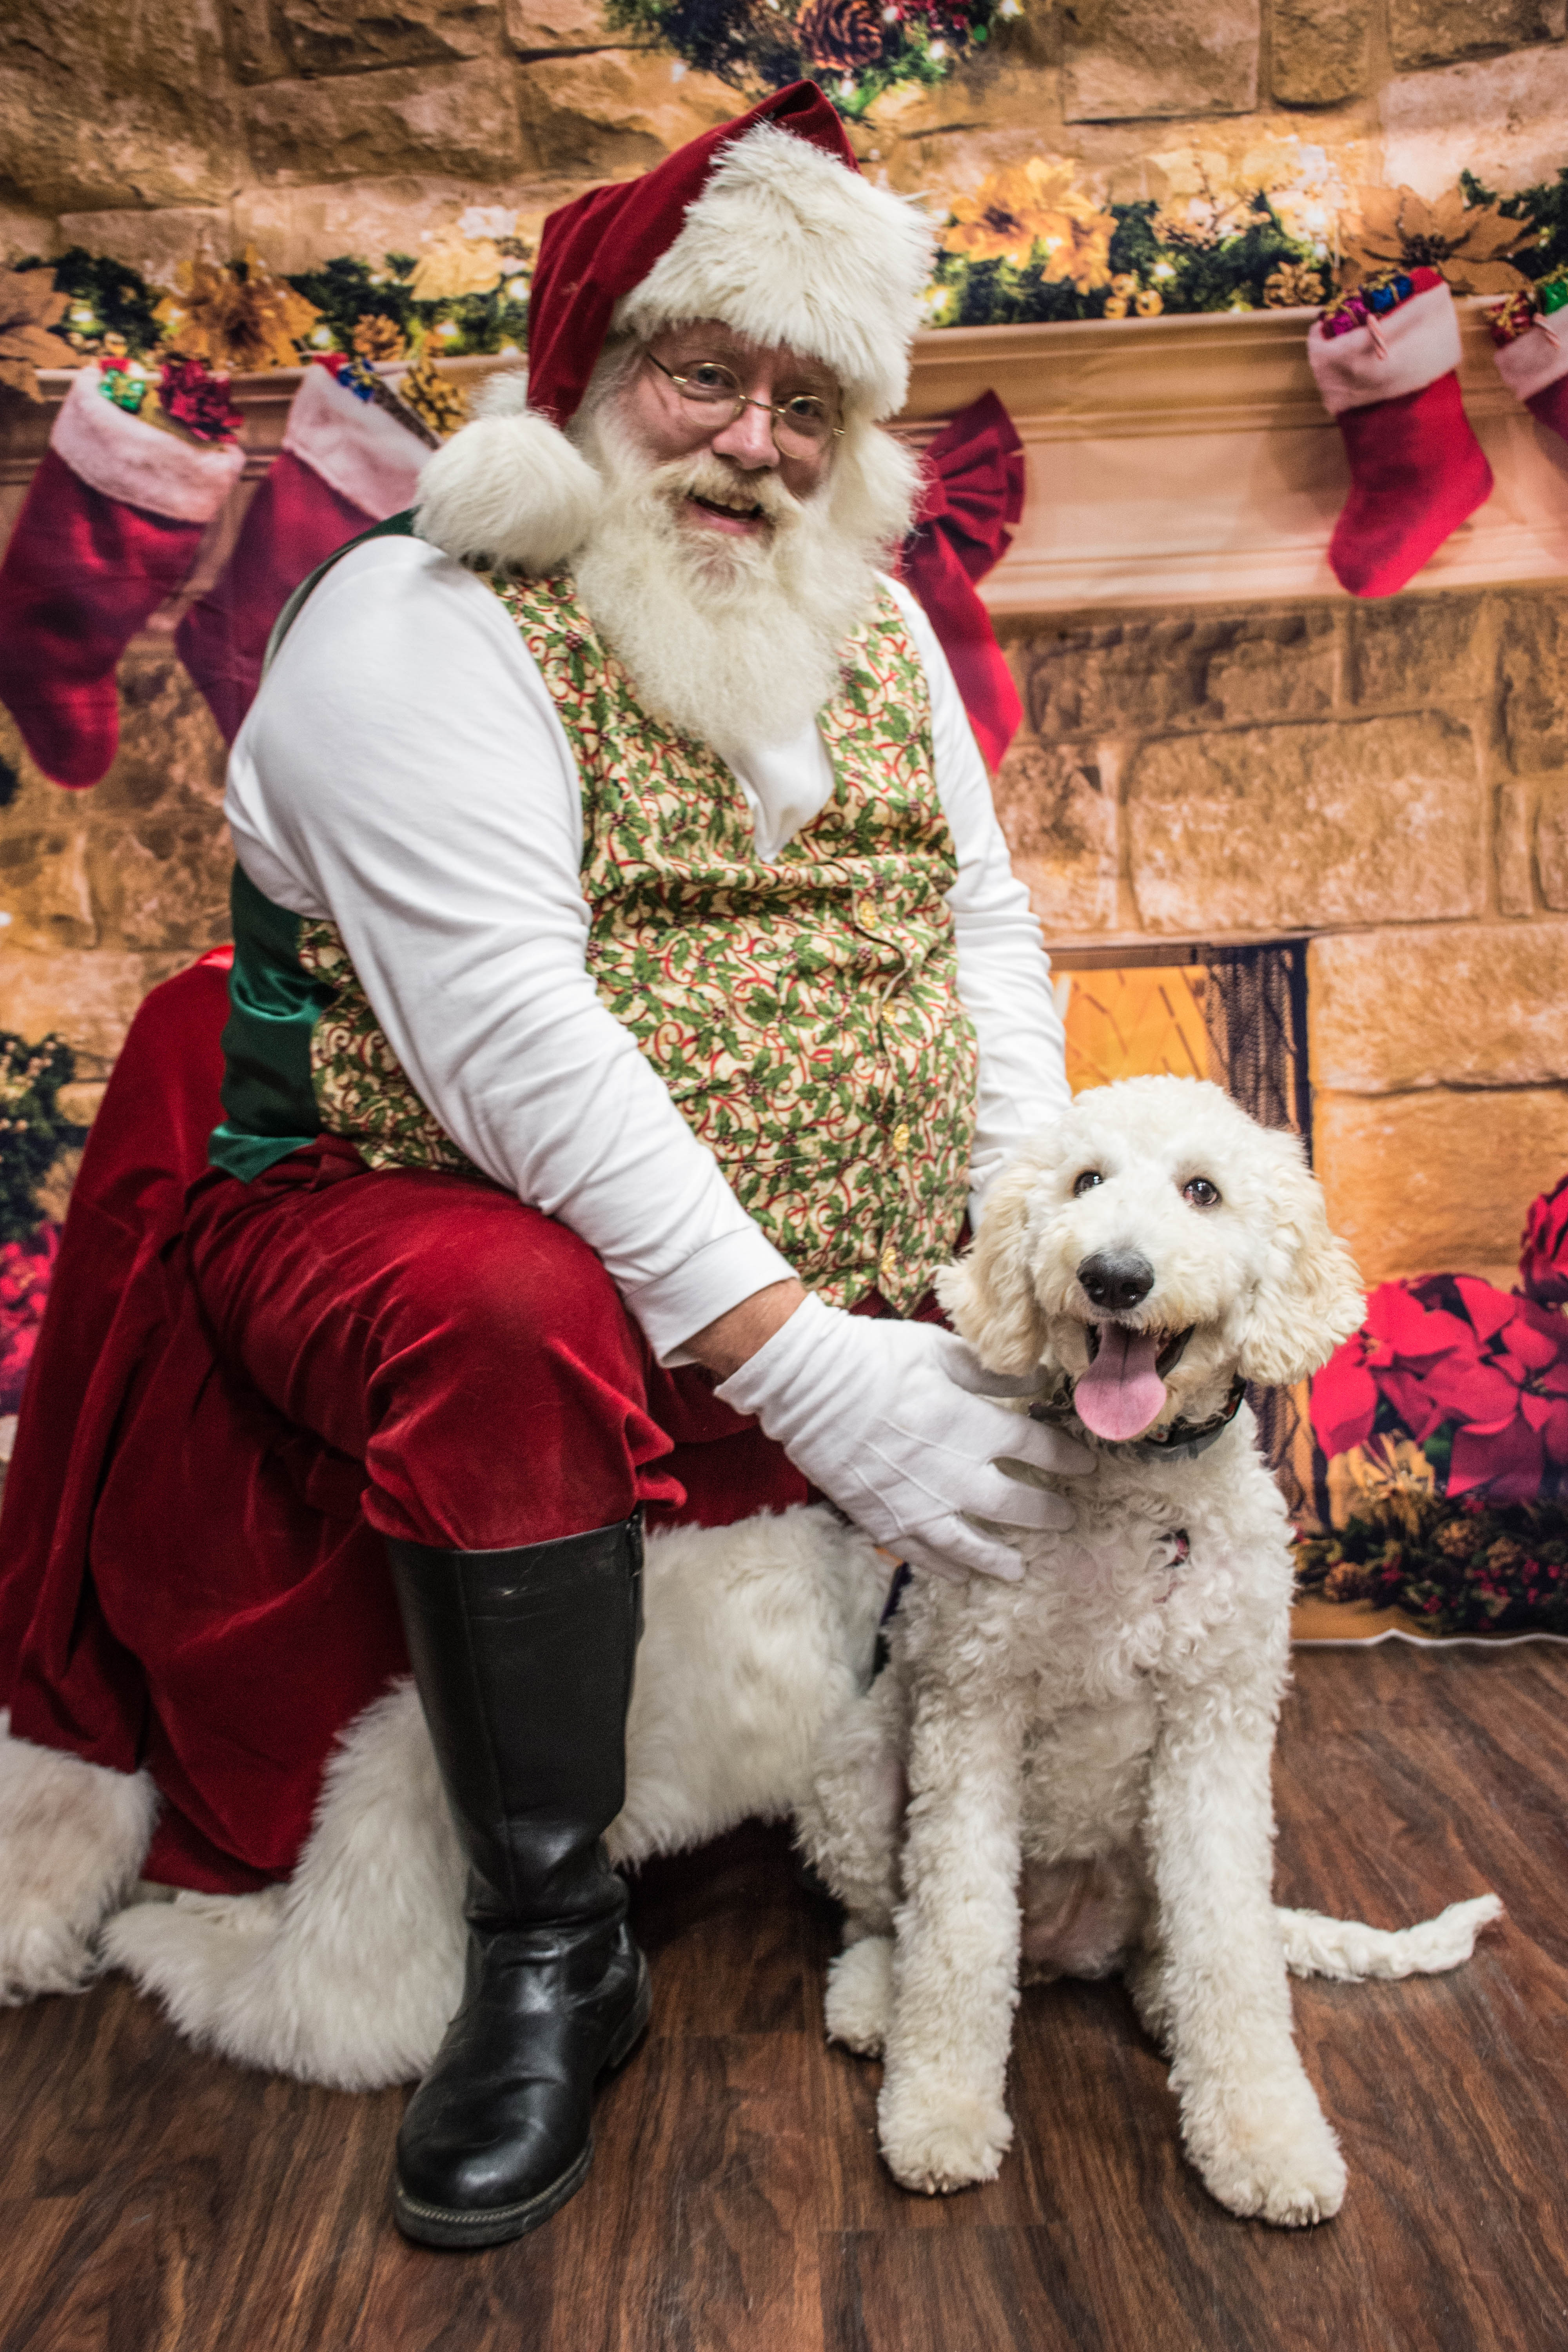
dogs, santa, love, dog, canidae, dog breed, christmas, santa claus, fur, sporting group, christmas eve, goldendoodle, companion dog, labradoodle, carnivore, cockapoo, fictional character